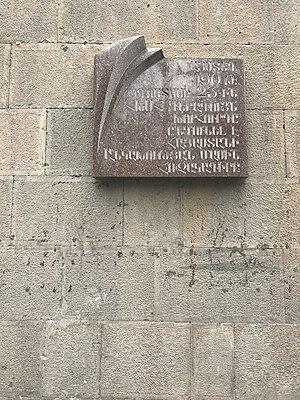
Journée du 13 mai 2018 à Erevan (Arménie).